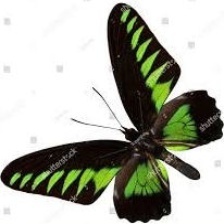
Species: BROOKES BIRDWING